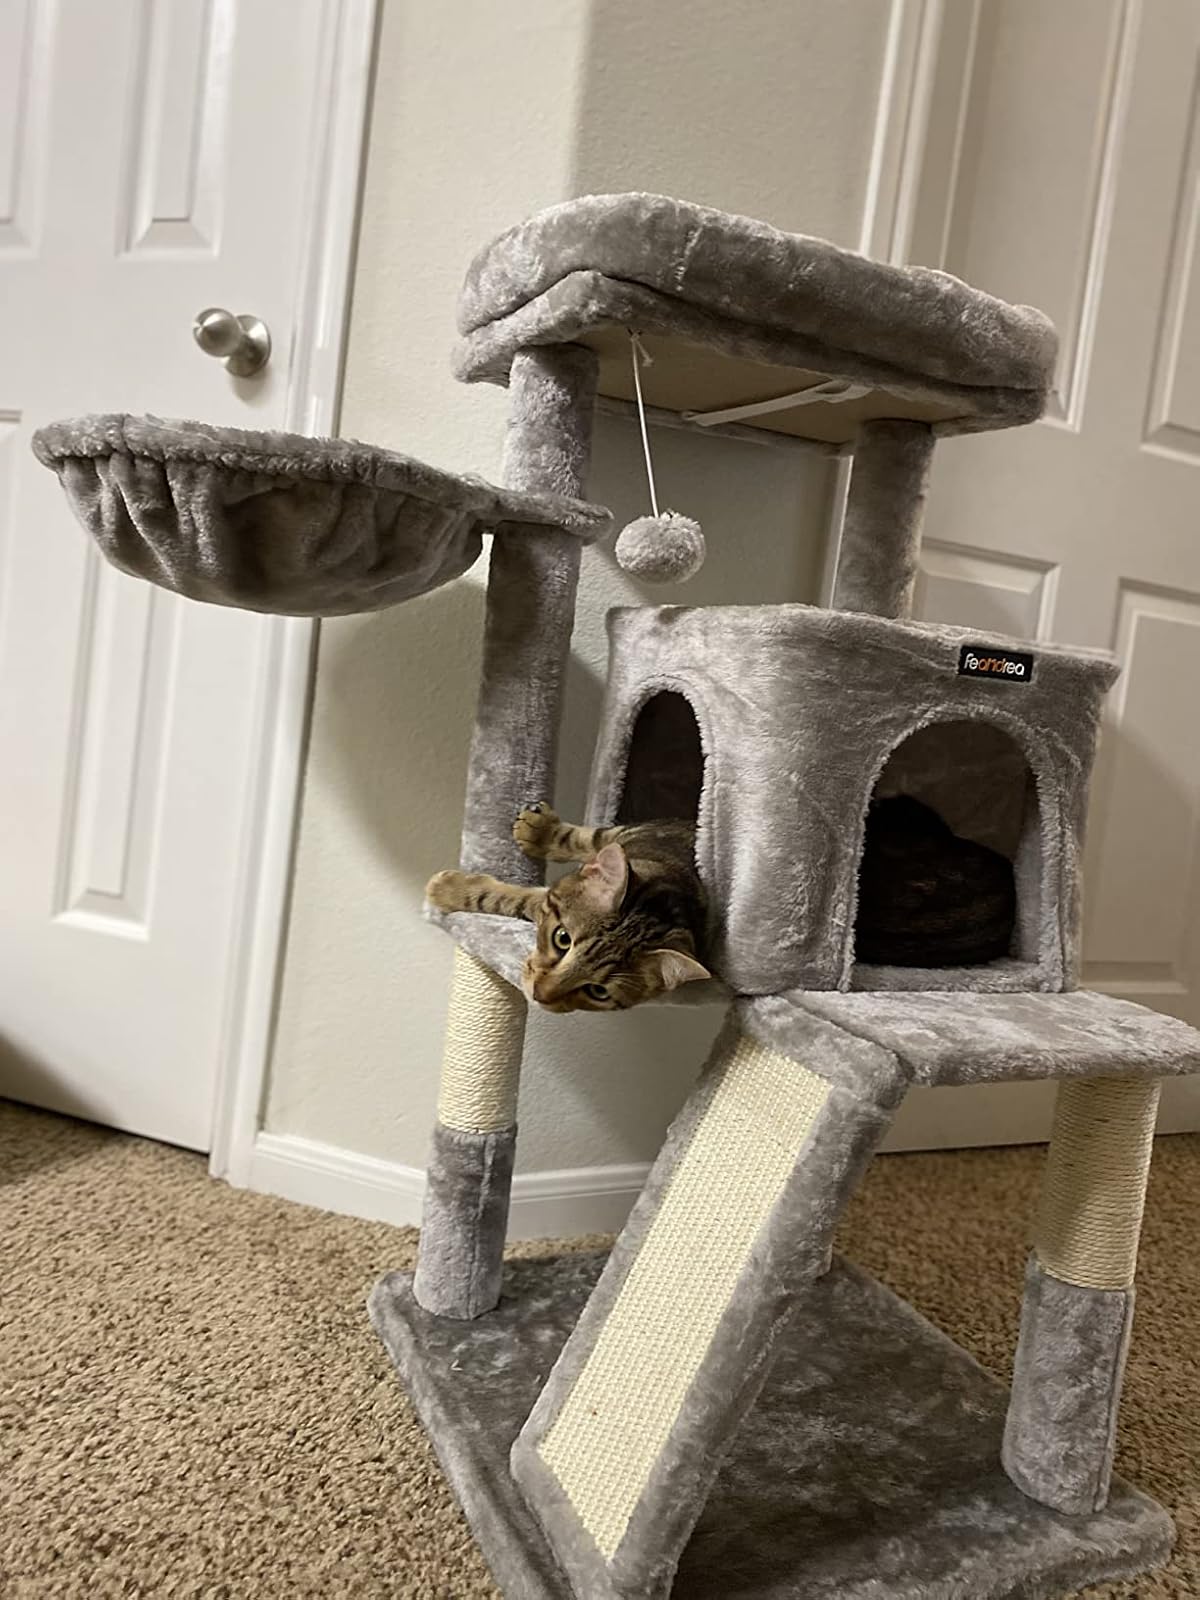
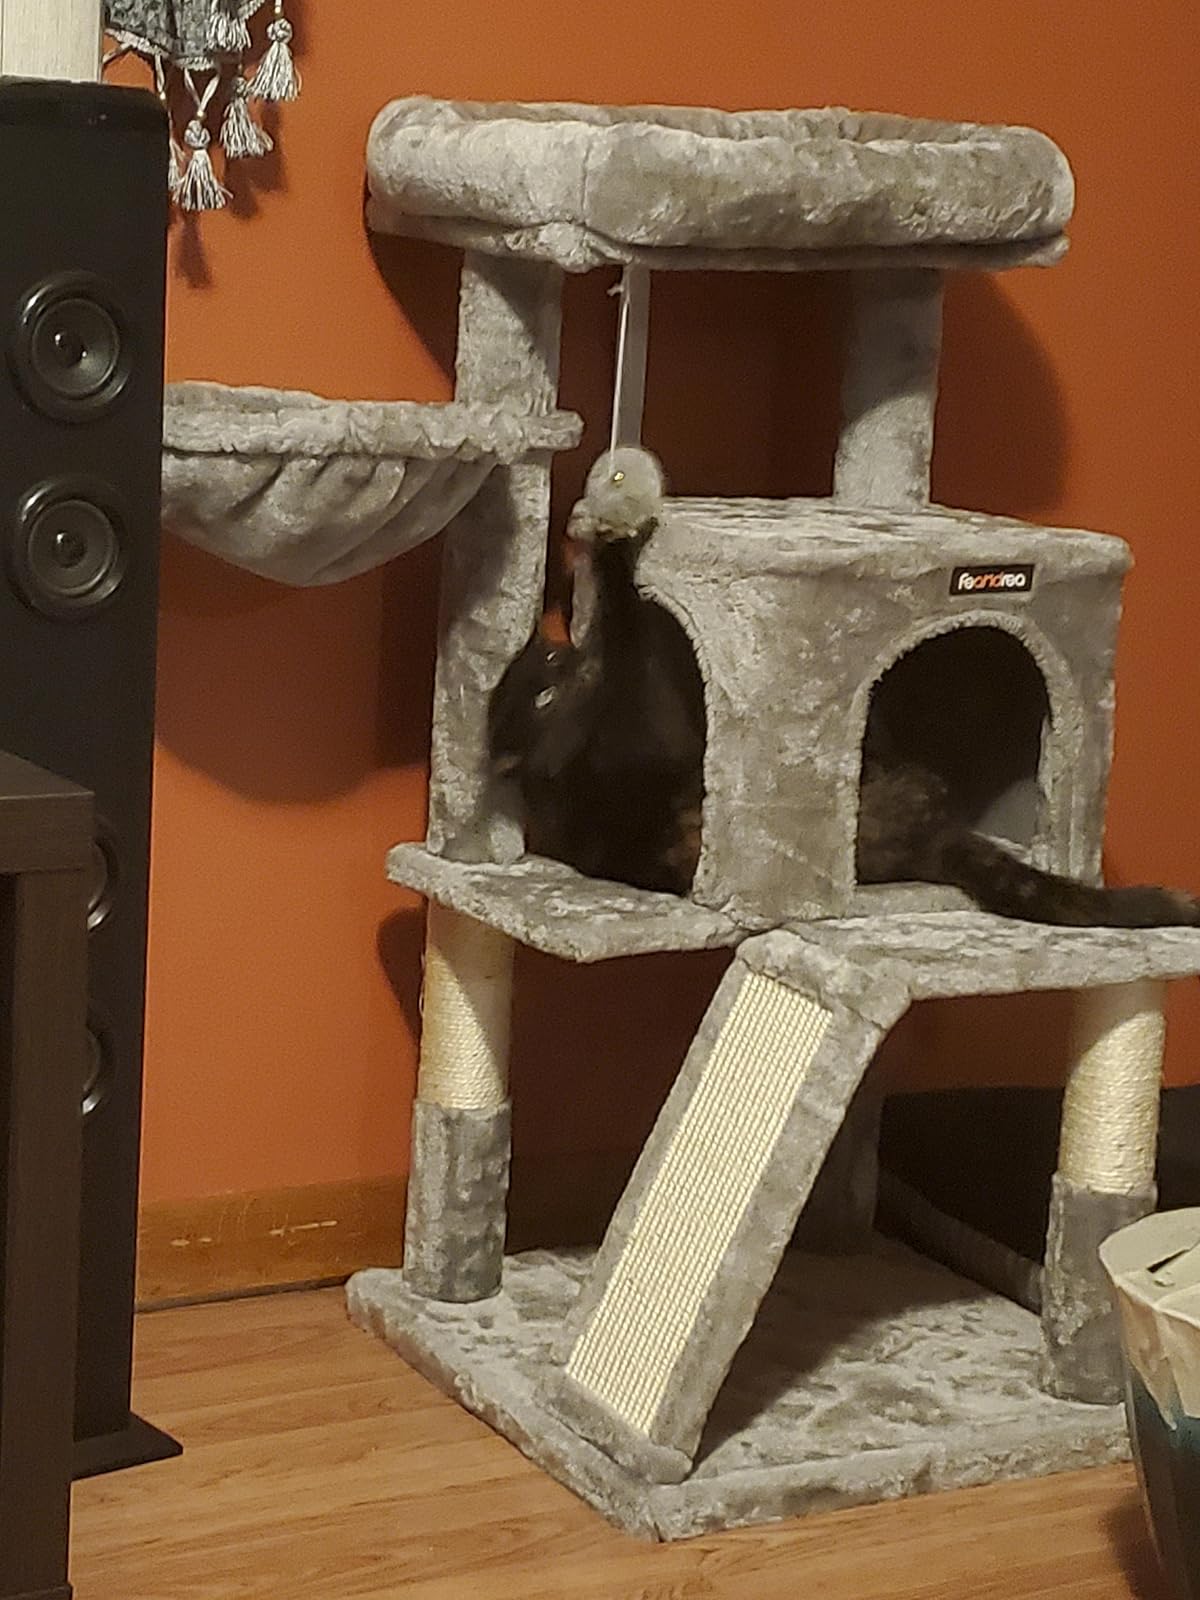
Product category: items_cat tree
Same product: yes